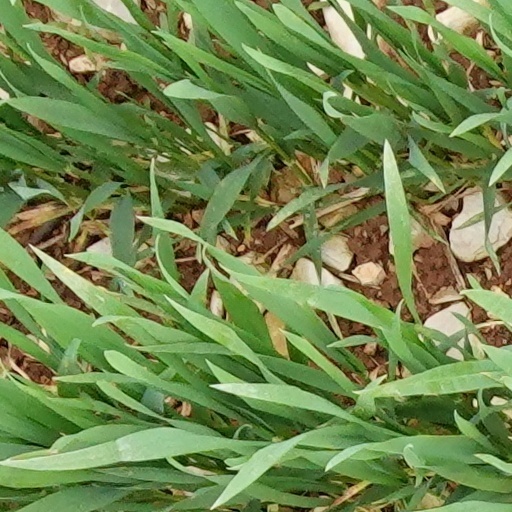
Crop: wheat